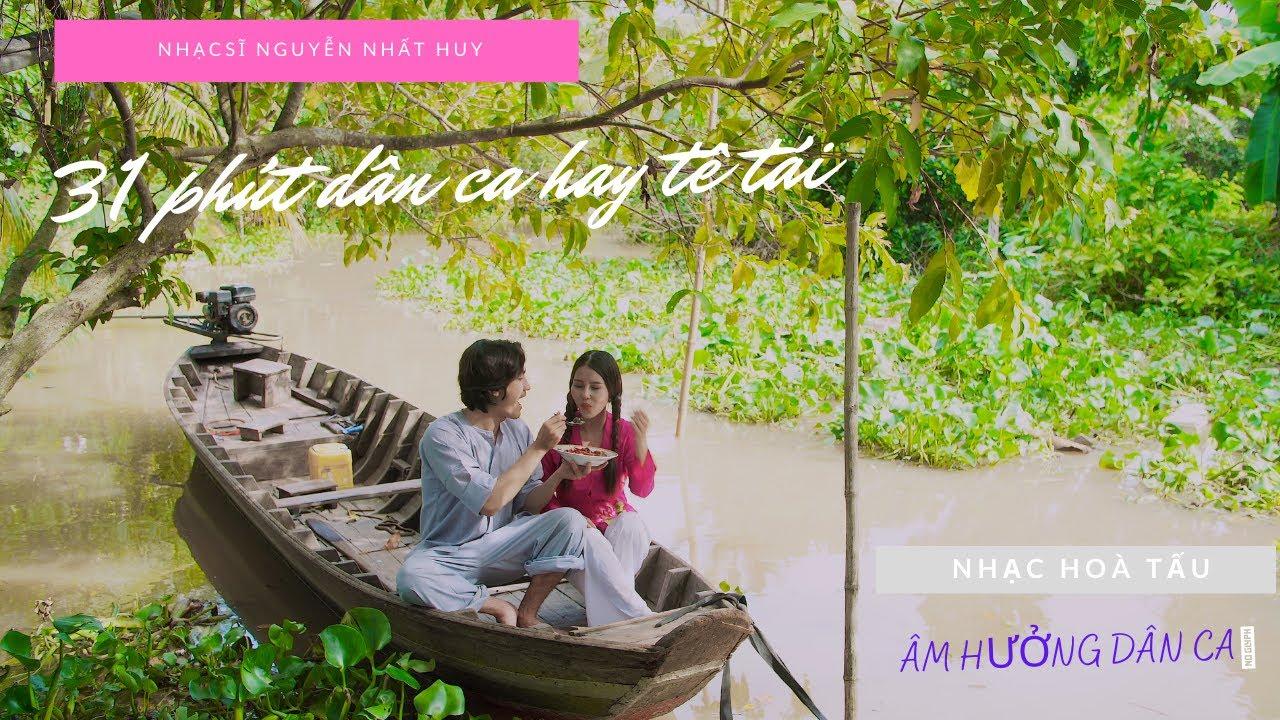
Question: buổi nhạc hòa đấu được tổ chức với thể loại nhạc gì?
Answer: nhạc dân ca